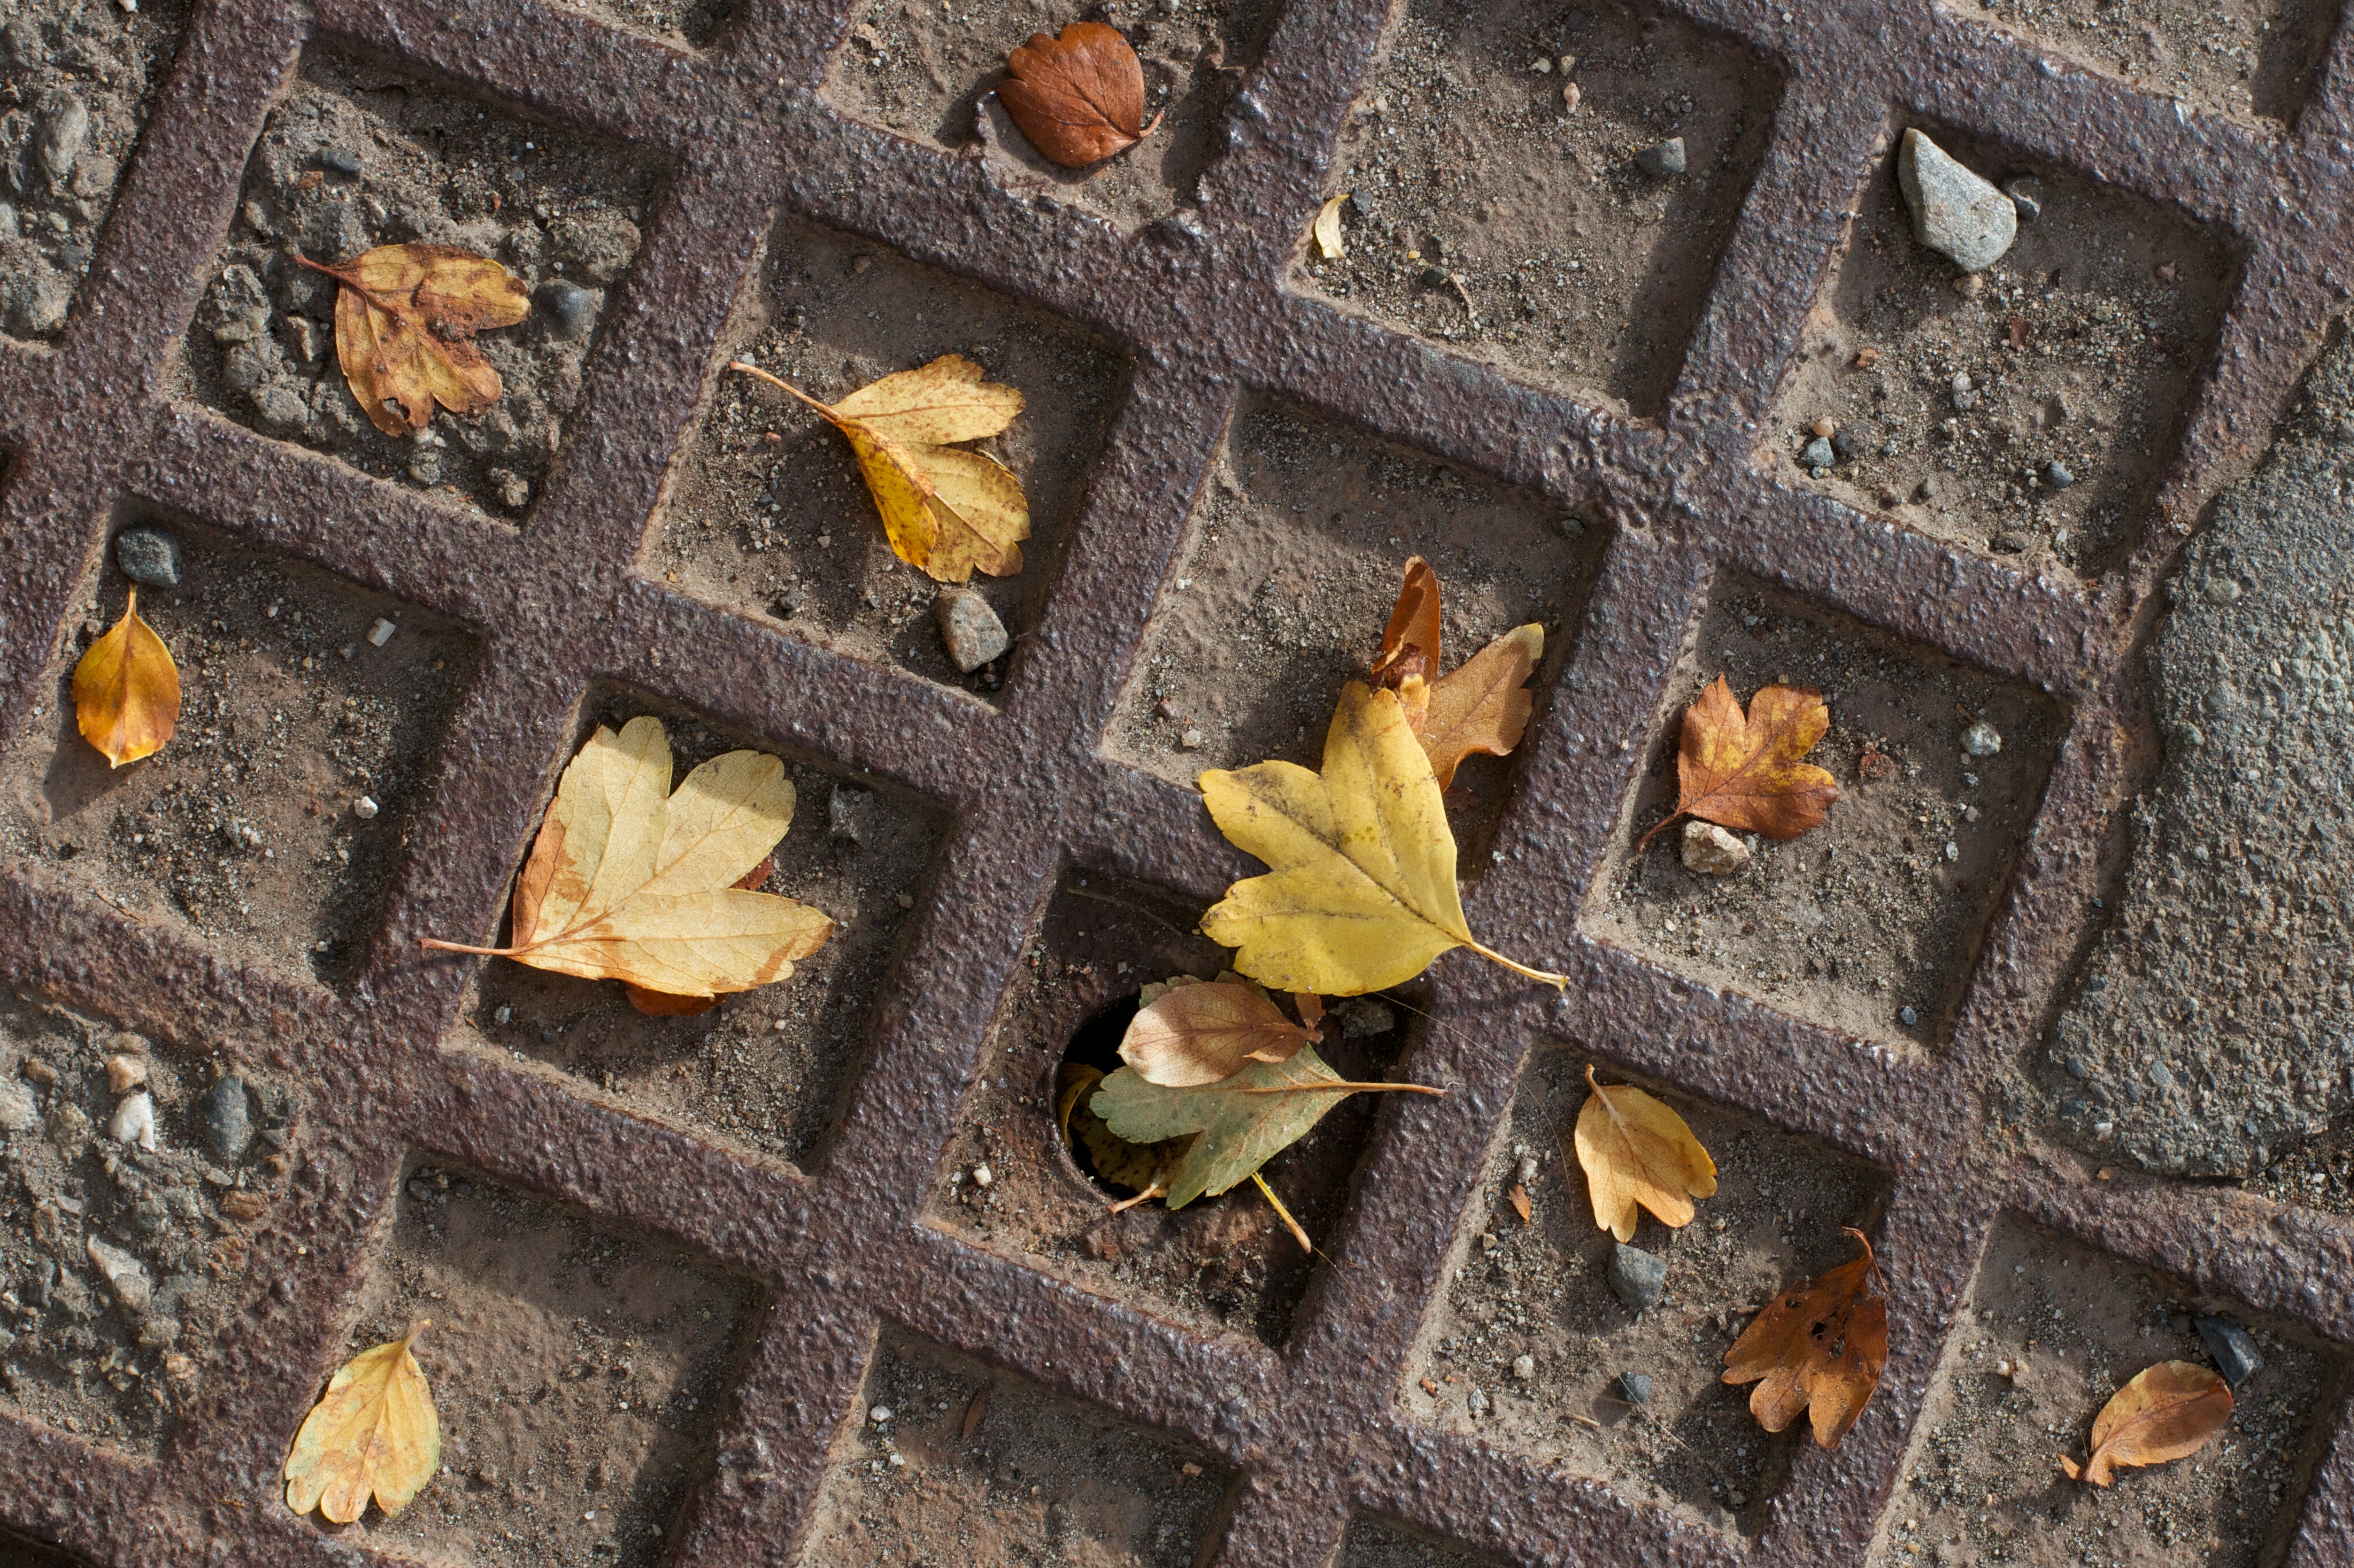
wood, texture, leaf, flower, wall, autumn, soil, yellow, material, carving